Star Wars: The Last Jedi

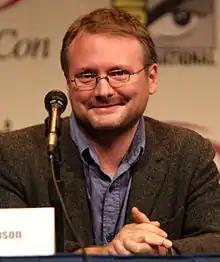
Writer and director Rian Johnson

In October 2012, "Star Wars" creator George Lucas sold his production company Lucasfilm to the Walt Disney Company. Disney announced a new trilogy of "Star Wars" films. J. J. Abrams was named director of the first episode in the trilogy, "", in January 2013. In June 2014, director Rian Johnson was reported to be in talks to write and direct its sequel, "Episode VIII", and to write a treatment for the third film, "Episode IX", with Ram Bergman producing both films. Johnson confirmed in August that he would direct "Episode VIII".